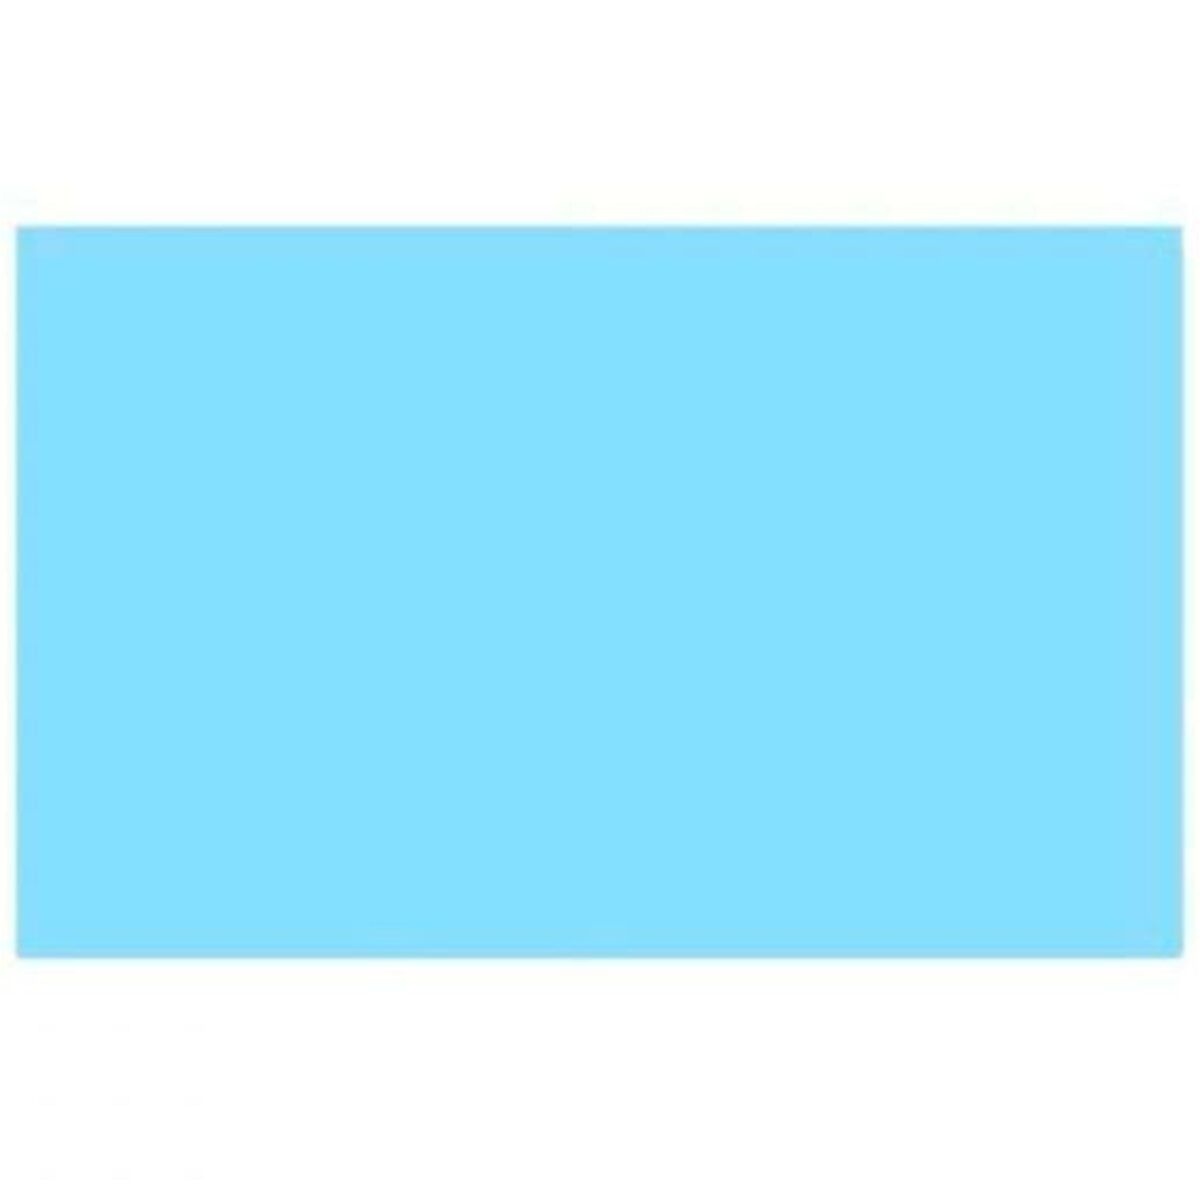
Moosgummi Fama EB34 Hellblau 2 mm 2,0 mm 50 x 70 cm 10 Stück
Gehen Sie zurück ins Büro, ohne Details zu vergessen: Kaufen Sie Moosgummi Fama EB34 Hellblau 2 mm 2,0 mm 50 x 70 cm 10 Stück und seien Sie der Neid Ihrer Kollegen! Art: Moosgummi Schulisch Stückzahl: 10 Stück Empfohlene verwendung: Kunsthandwerk Farbe: Hellblau Dicke: 2 mm 2,0 mm Maße ca.: 50 x 70 cm
Brand: Fama
Category: Toys & Games > Toys > Art & Drawing Toys > Play Dough & Putty > Magnetic Putty